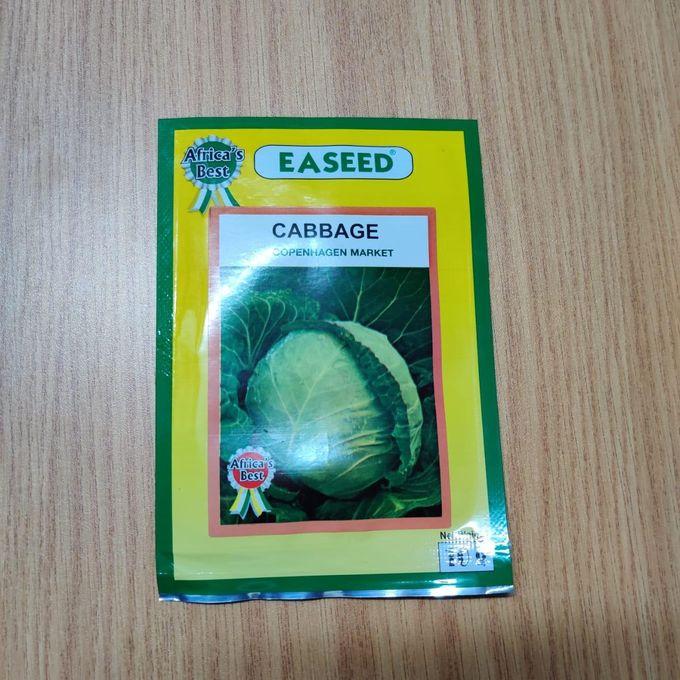
Mandhari nzuri yenye hewa ya kutosha, uoto wa asili pamoja na barabara ya vumbi inayopita katikati ya eneo hilo, lililo na nyasi ndogondogo zenye kijani kibichi, misitu mikubwa na midogo milima inayozunguka eneo hilo la porini, iliyomea vizuri pamoja na anga lenye mawingu mepesi.